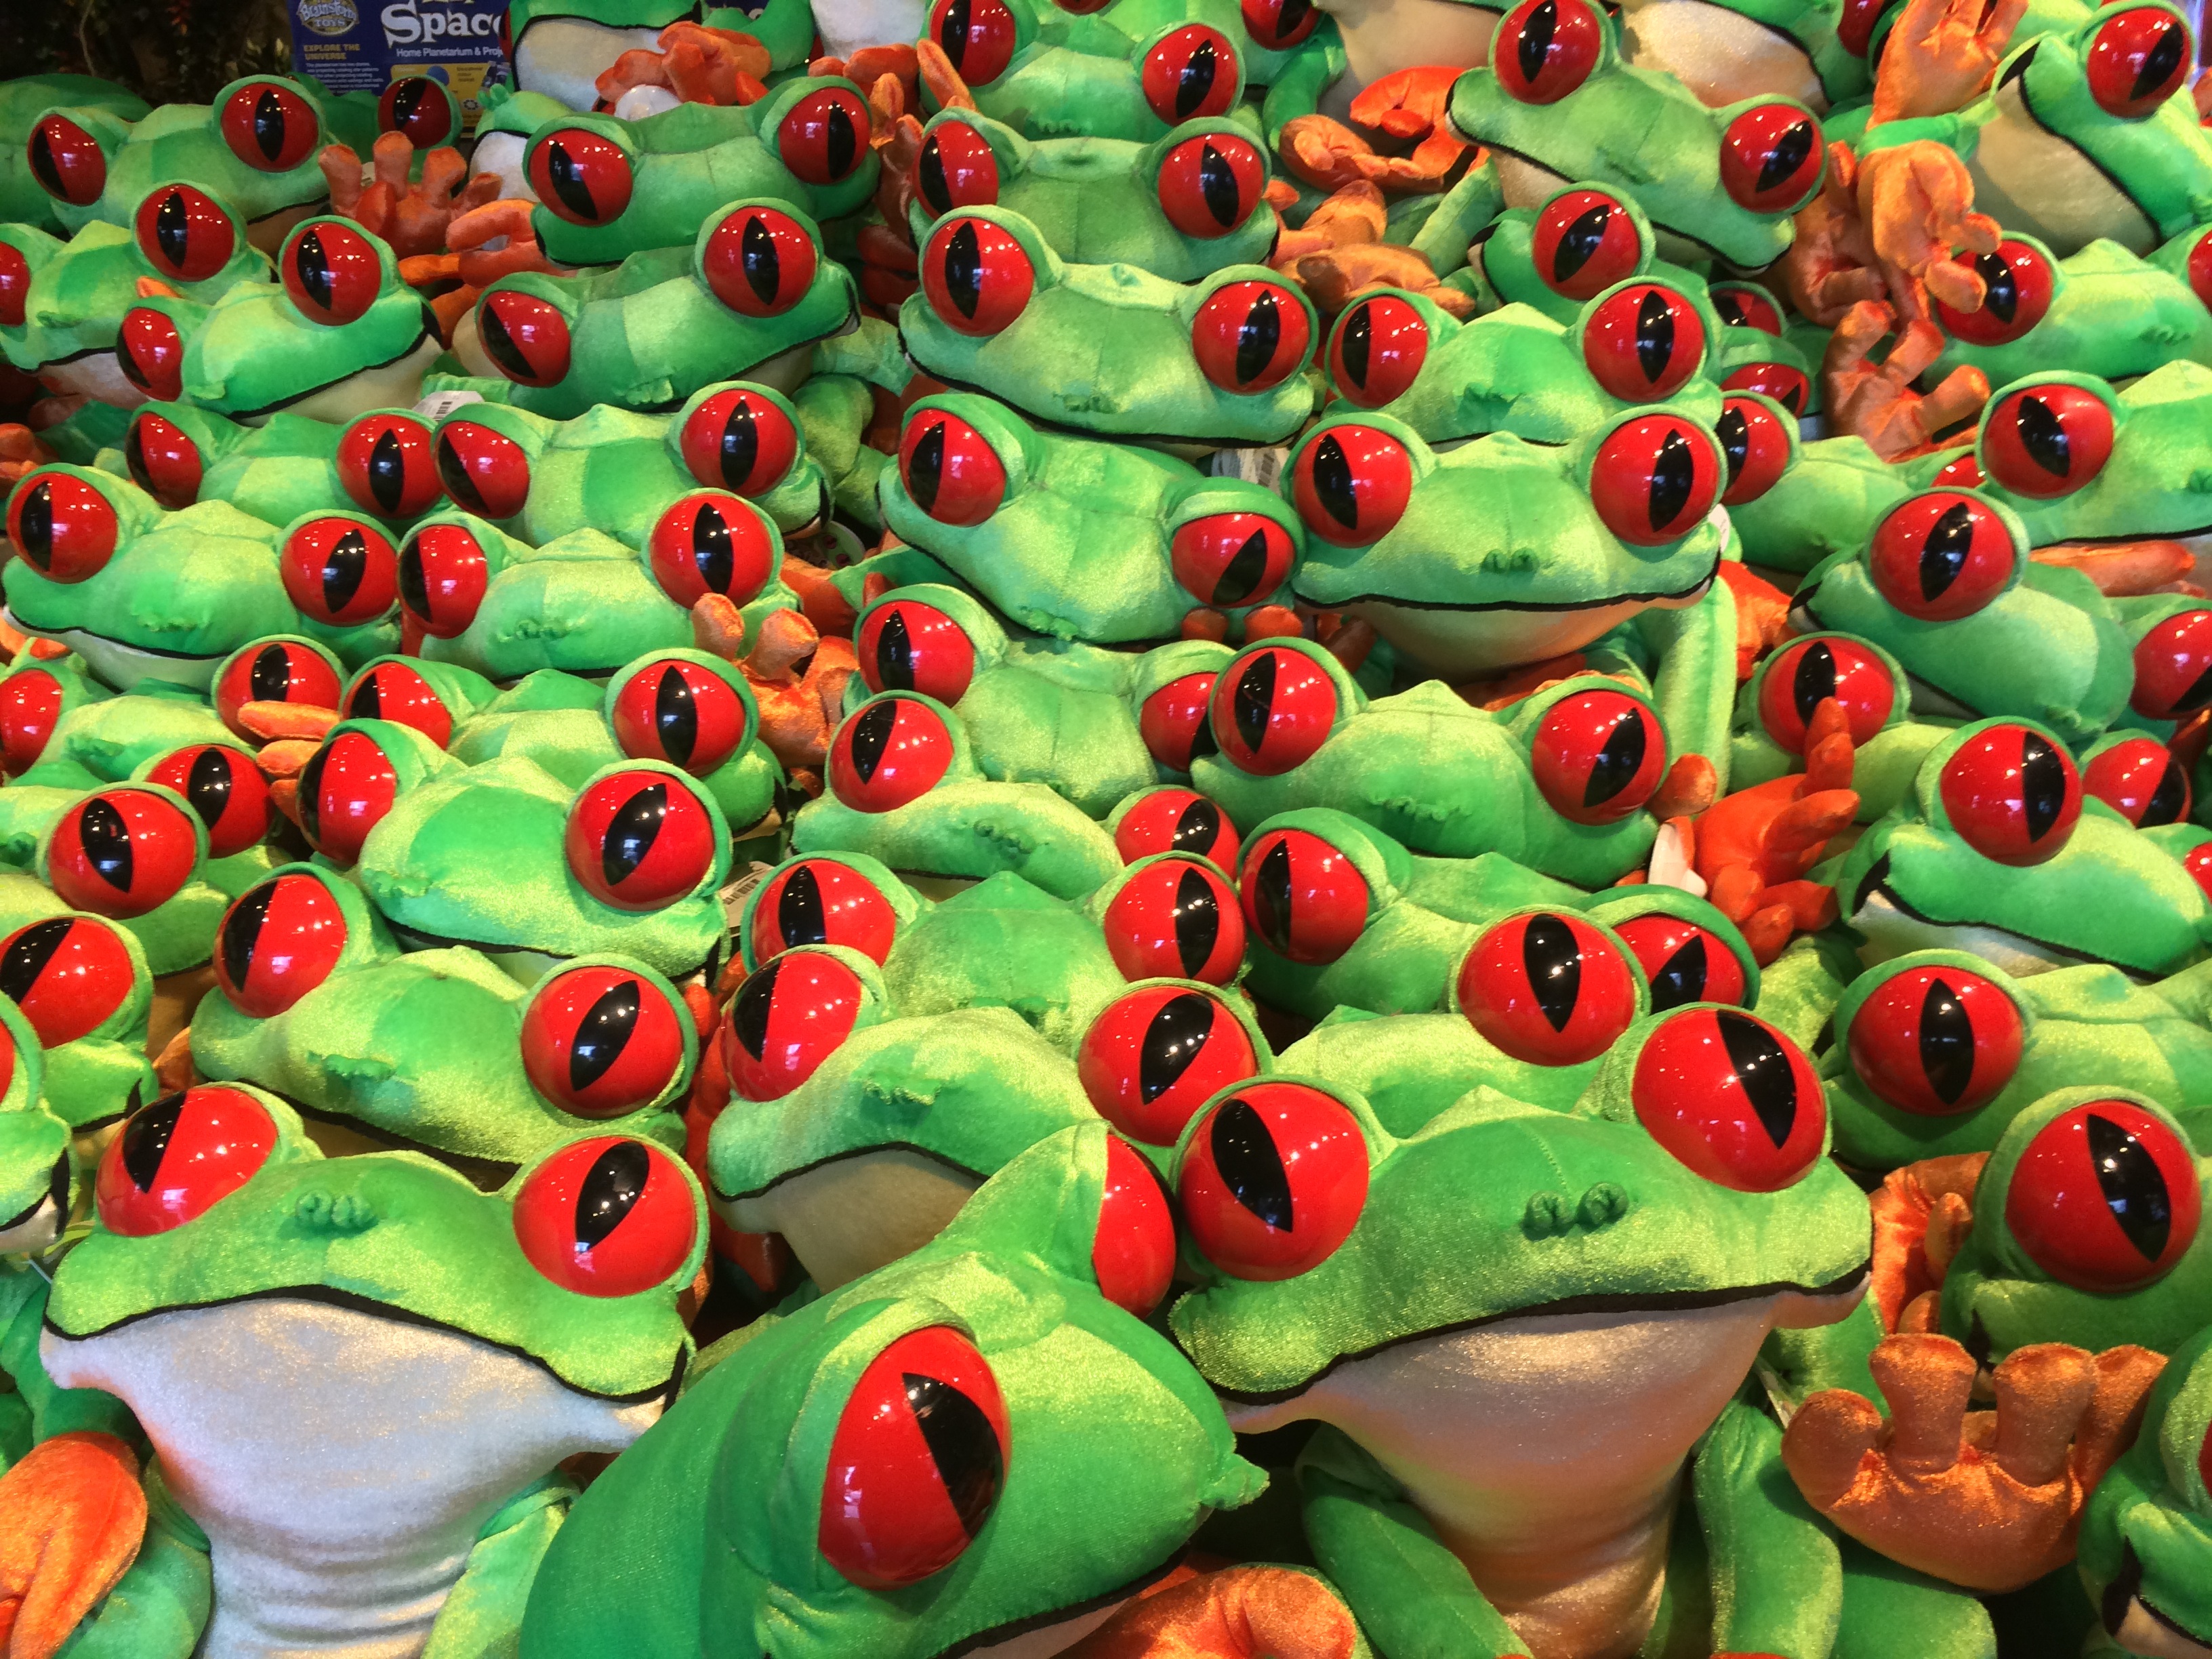
group, flower, animal, dish, food, green, produce, community, frog, amphibian, live together